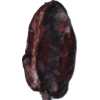
Label: carambola